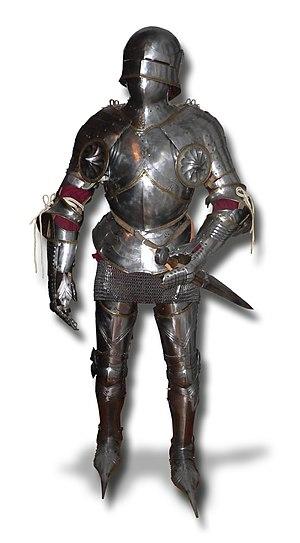
Le baudrier est une sangle ou une ceinture portée sur l’épaule ou enroulée au niveau du bassin sous la taille et au-dessus des hanches, comme la ceinture militaire romaine et souvent ornée d'ornements, et dans lequel est généralement accrochée une arme, la hampe d'un drapeau, un petit sac ou un instrument comme un bugle ou un tambour. La ceinture d'épaule et celle de hanche, peuvent ensemble former un baudrier. Le baudrier fait partie de l'armure. Il est également possible d'utiliser un baudrier pour attacher un ou plusieurs couteaux ou poignards au niveau de la poitrine. Lorsque la bandoulière est équipée de poches servant principalement à des munitions, elle est appelée ceinture à munitions.